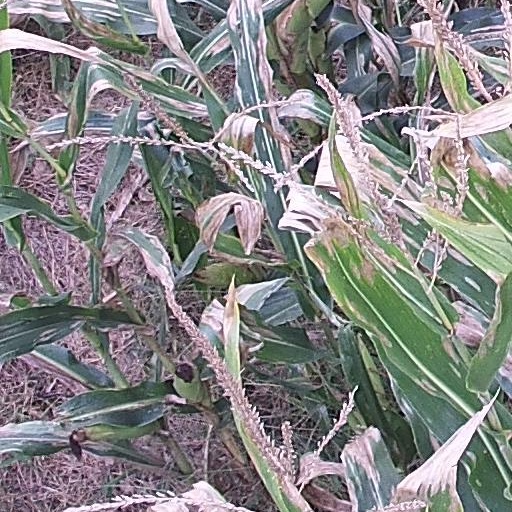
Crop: maize; corn